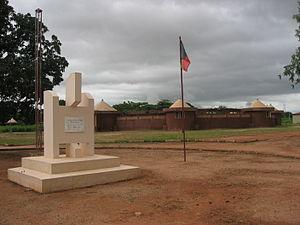
Le musée ethnographique et de plein air de Parakou est un musée localisé dans la ville de Parakou, dans le département du Borgou au Bénin.